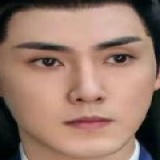
diễn viên Trương Duệ